Barton Fink

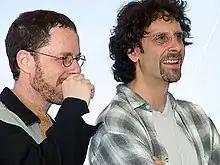
The Coen brothers said of writing "Barton Fink": "We didn't do any research, actually, at all."

In three weeks, the Coens wrote a script with a title role written specifically for actor John Turturro, with whom they'd been working on "Miller's Crossing". The new film, "Barton Fink", was set in a large, seemingly abandoned hotel. This setting, which they named the "Hotel Earle", was a driving force behind the story and mood of the new project. While filming their 1984 film "Blood Simple" in Austin, Texas, the Coens had seen a hotel which made a significant impression: "We thought, 'Wow, Motel Hell.' You know, being condemned to live in the weirdest hotel in the world."